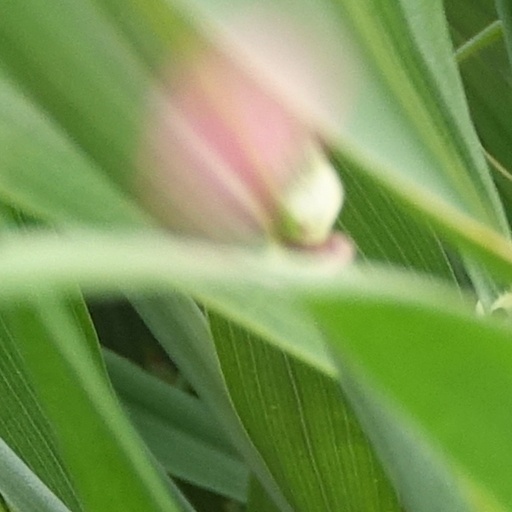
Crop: wheat